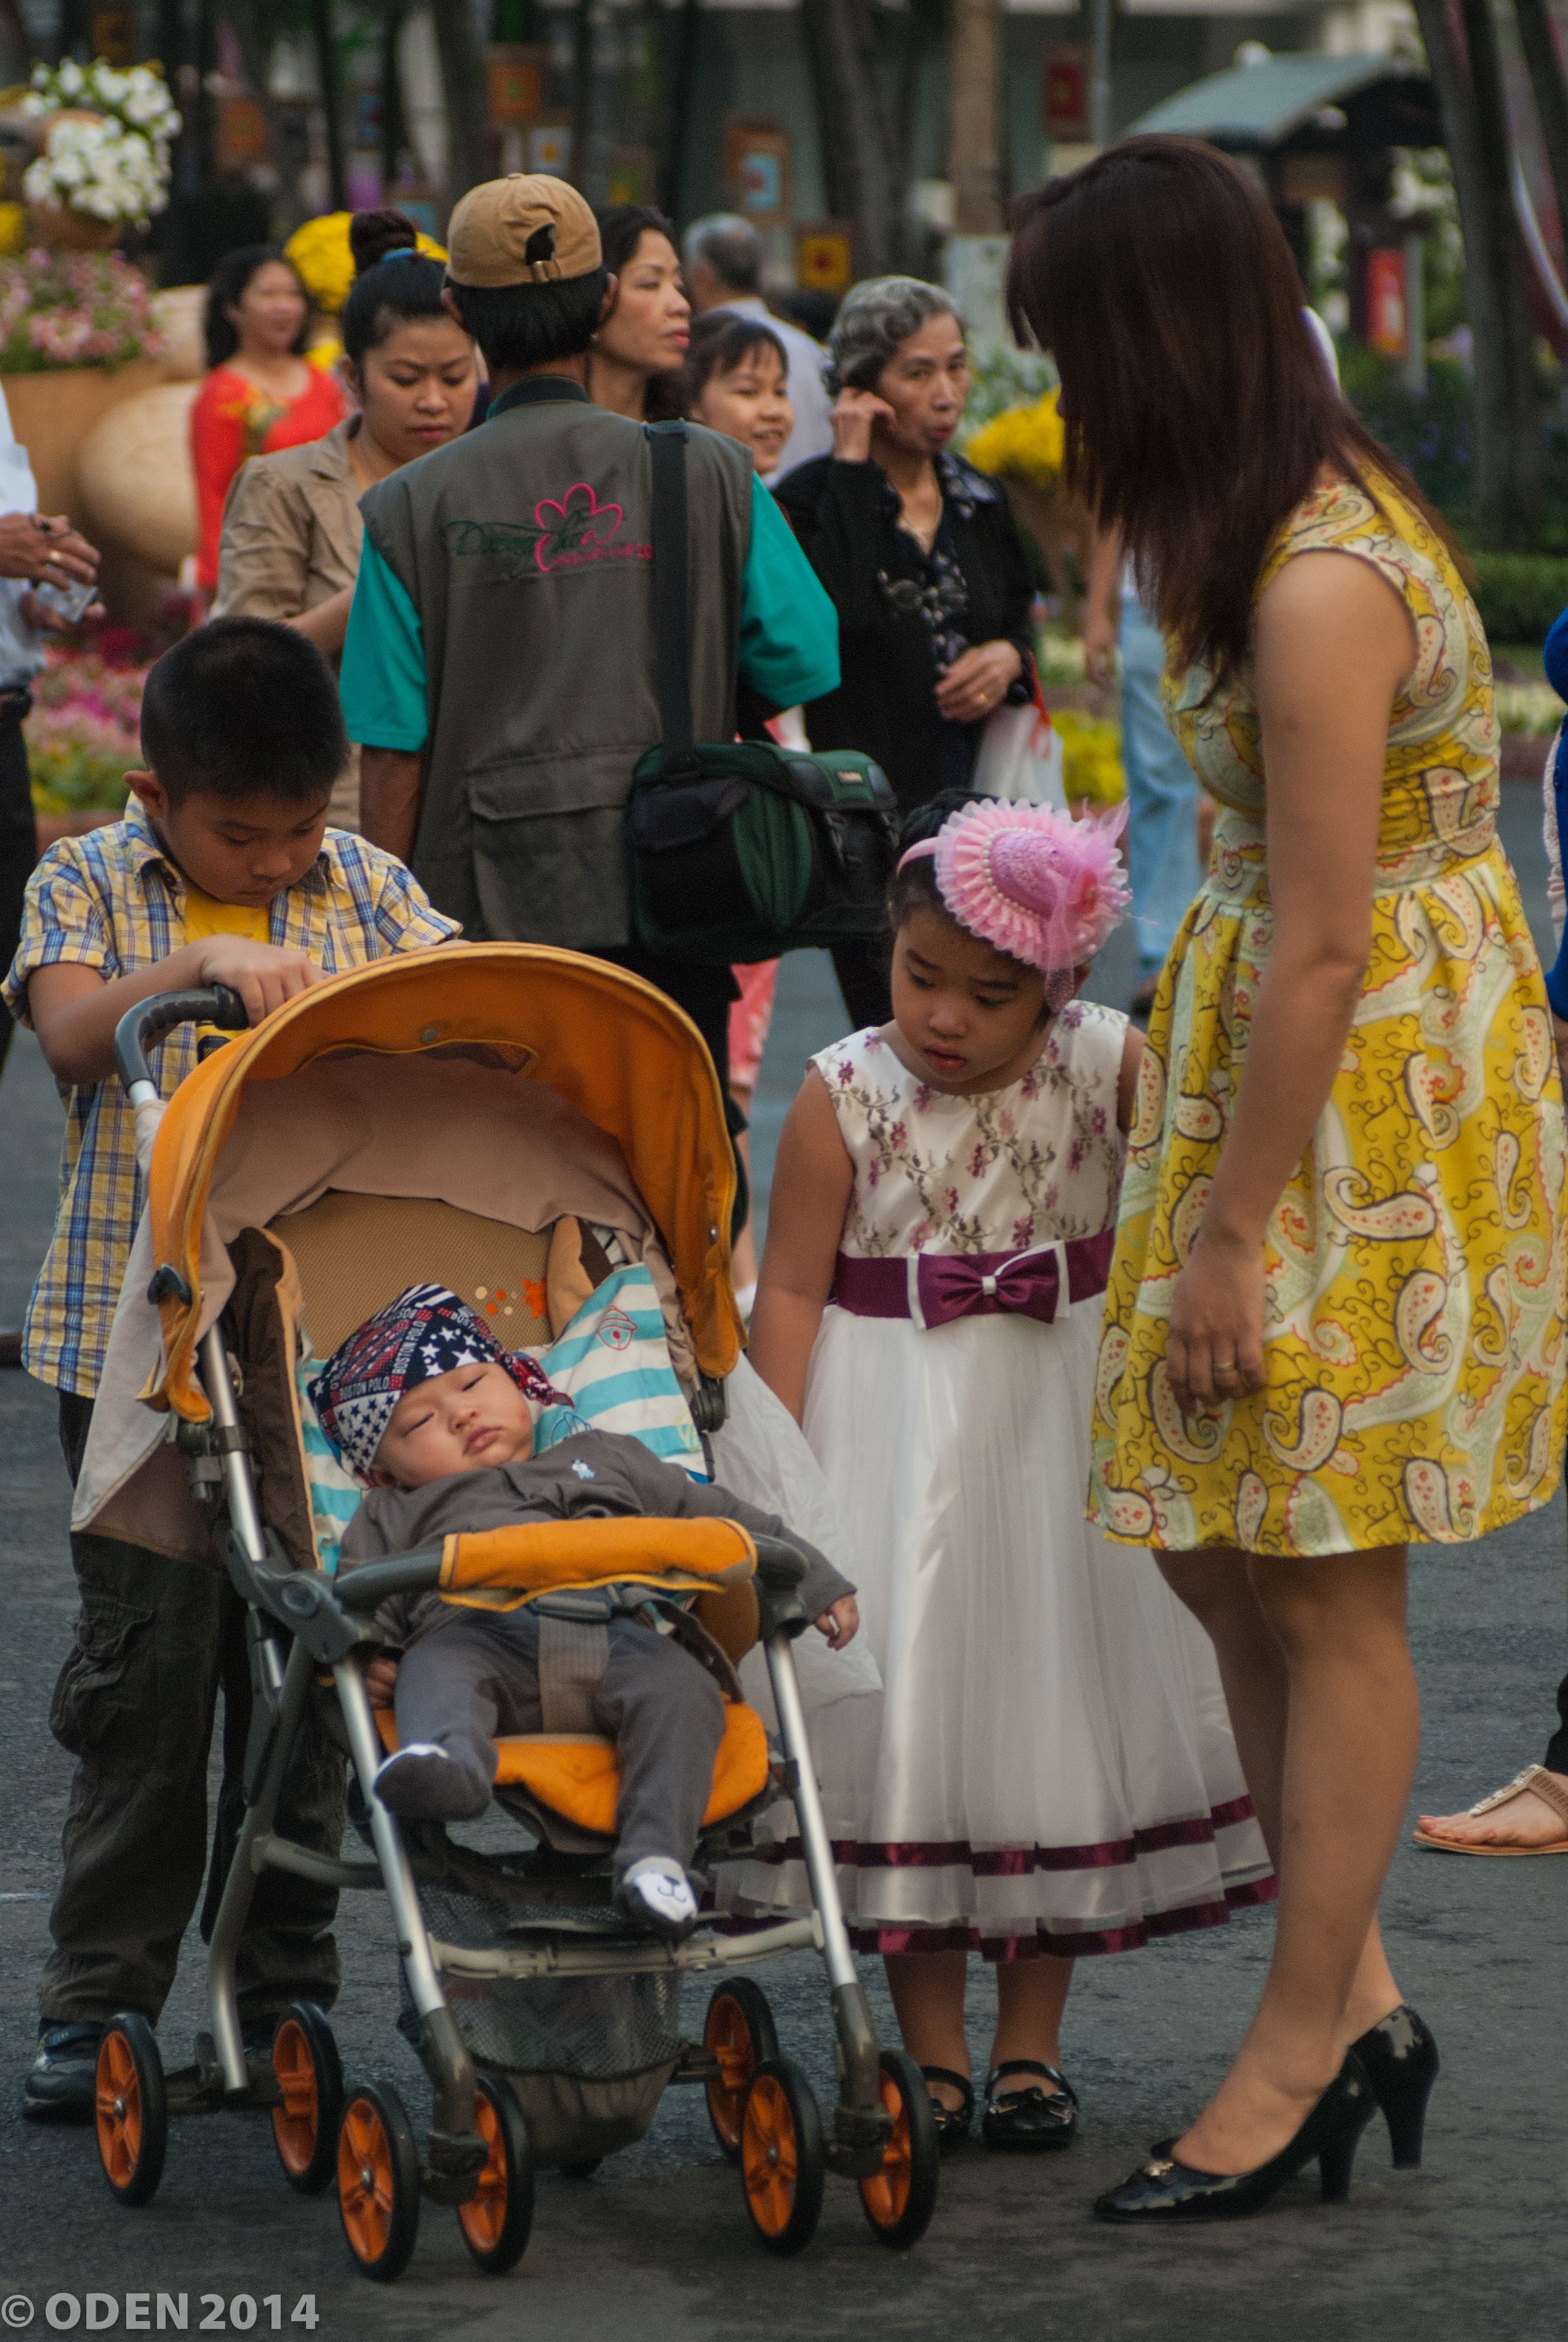
people, carnival, child, family, kids, festival, children, mother, happy, little, brother